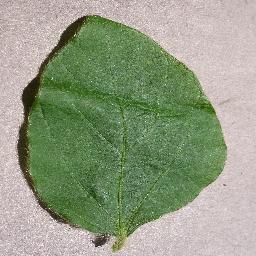
Label: Soybean___healthy